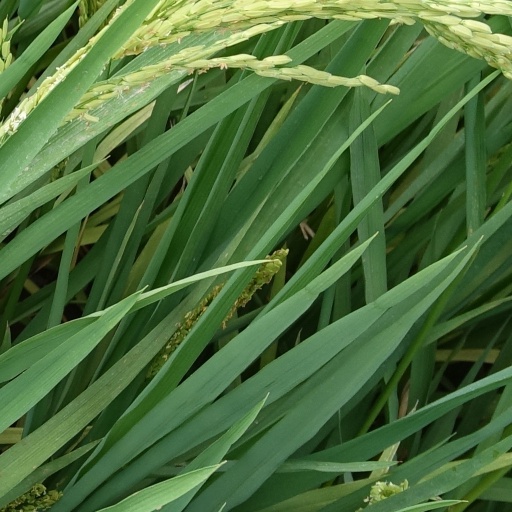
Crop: rice